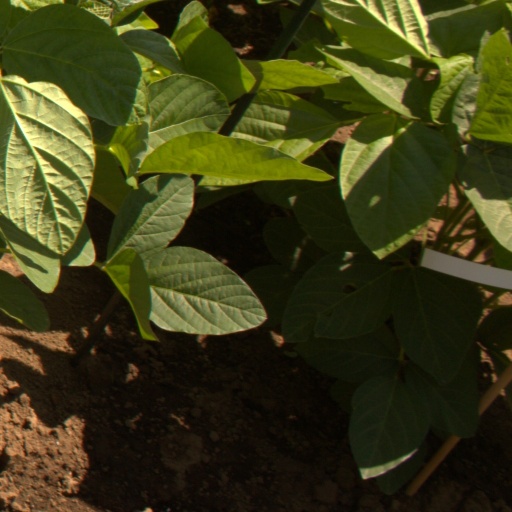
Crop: soybean